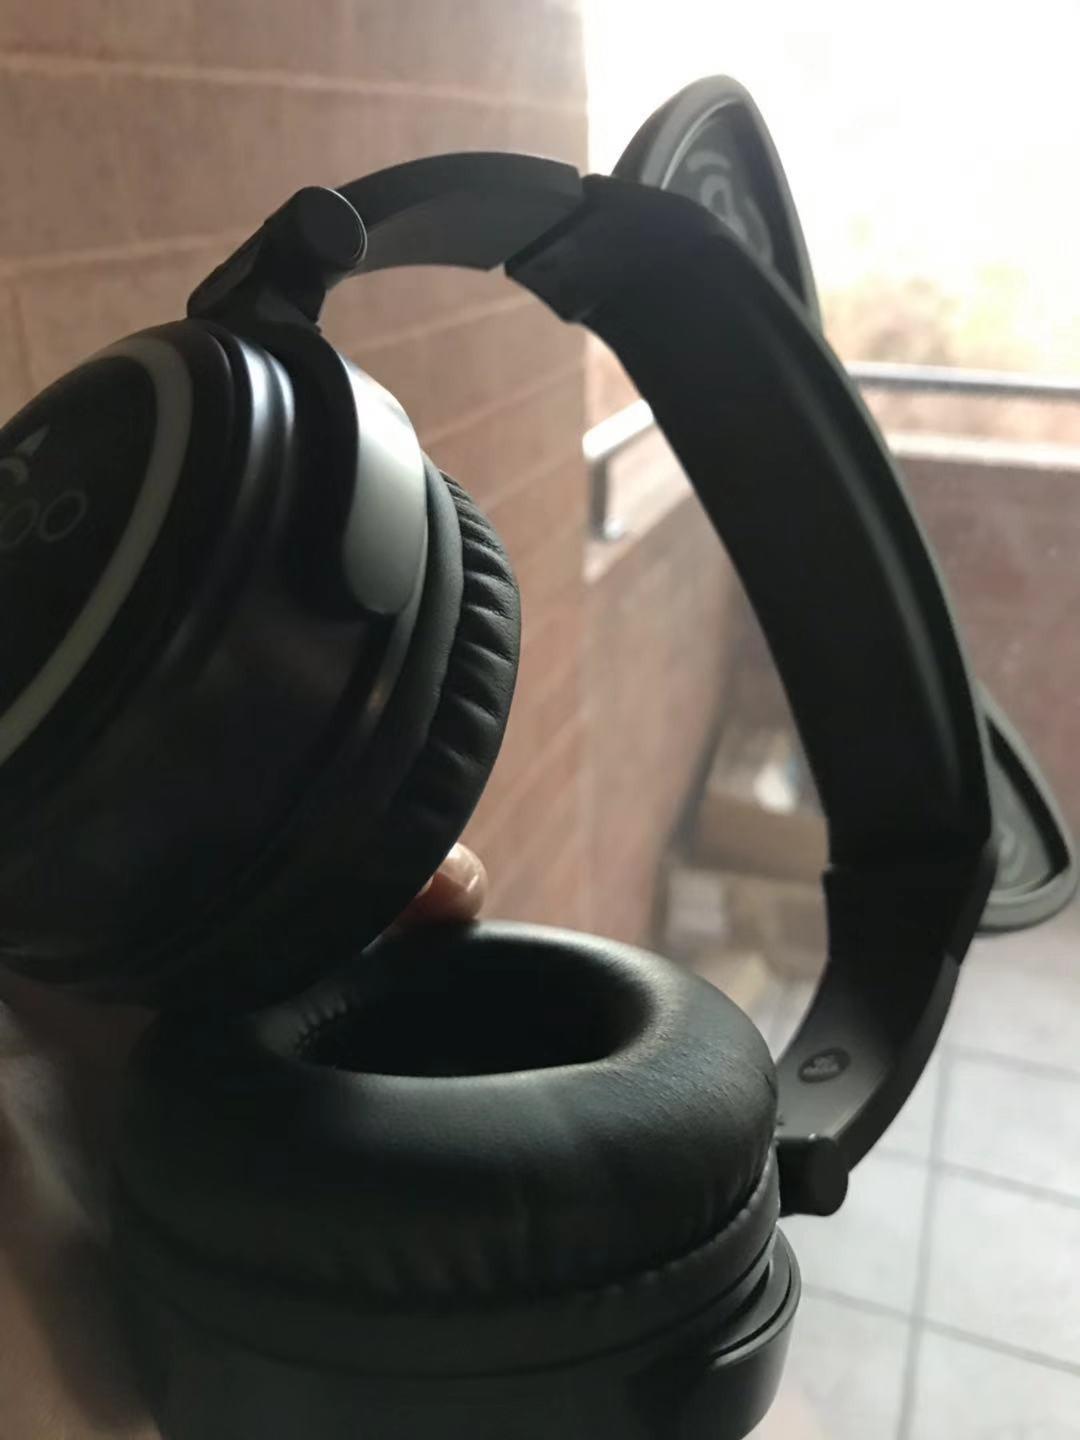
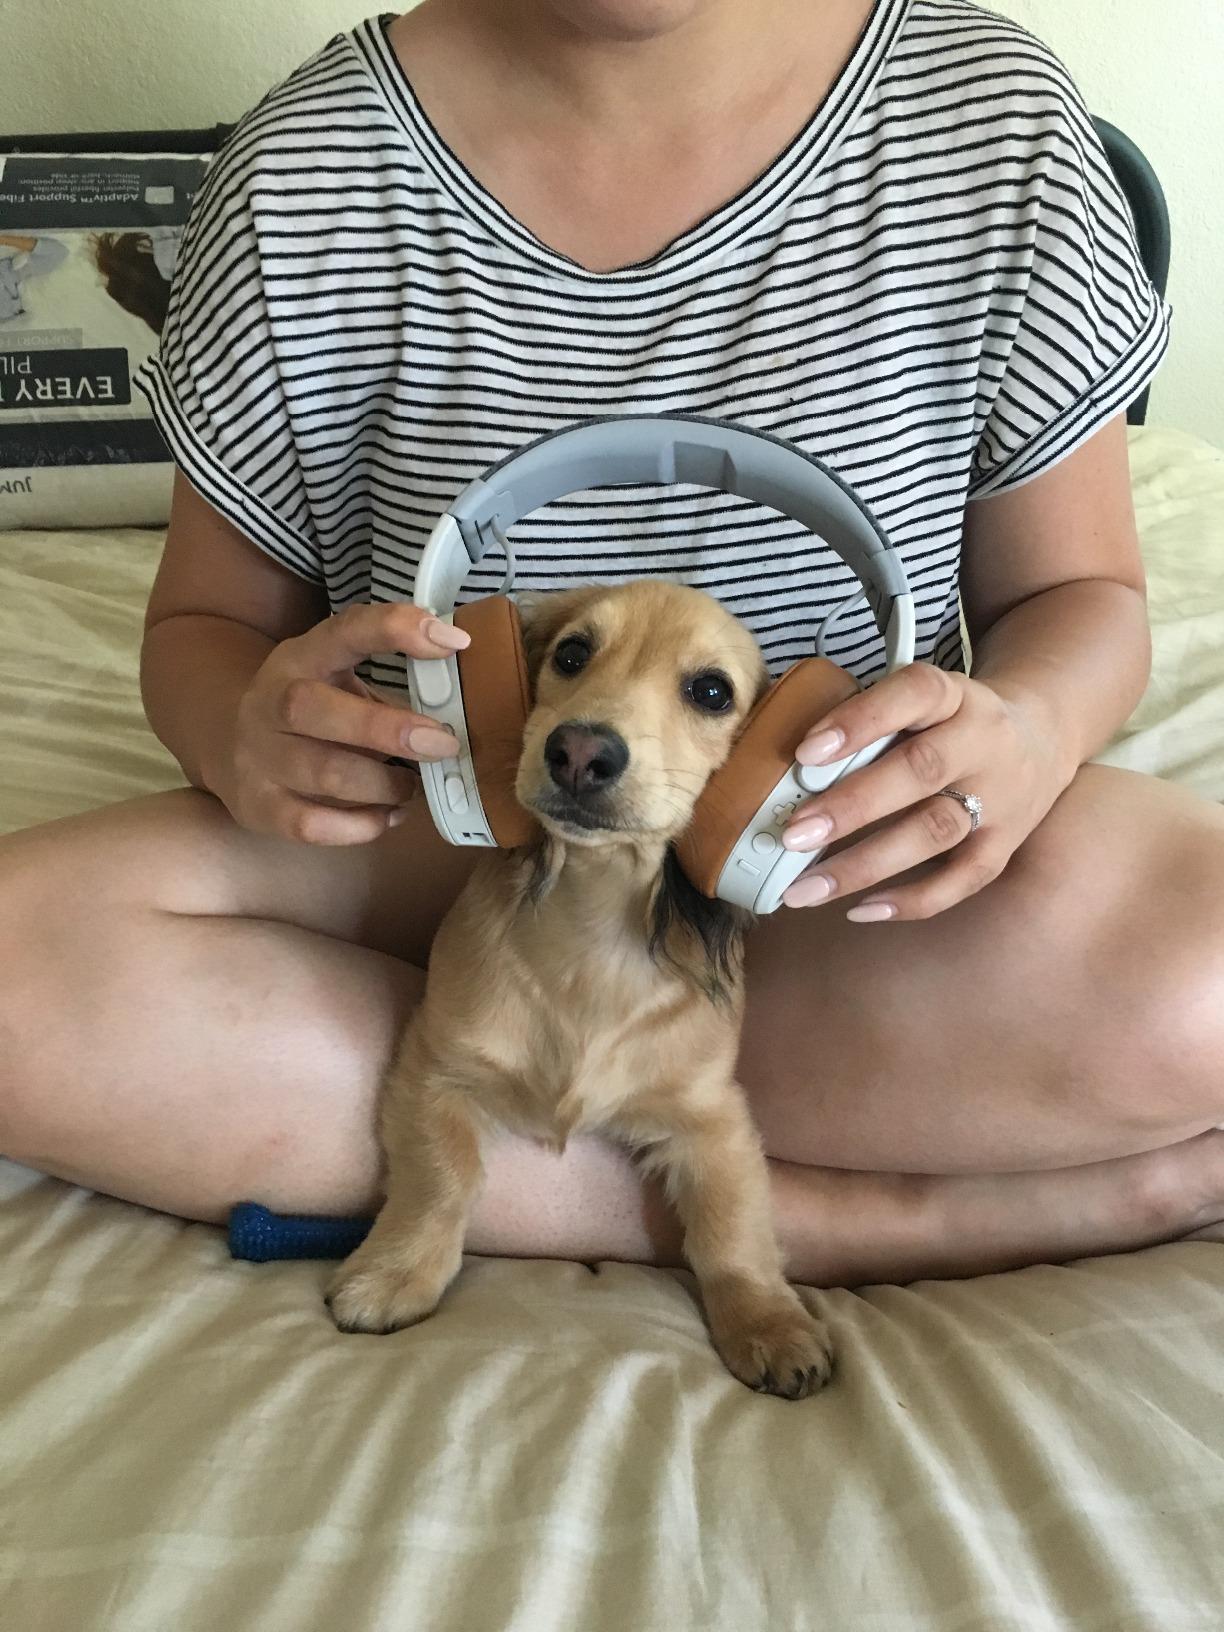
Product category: headphones
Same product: no